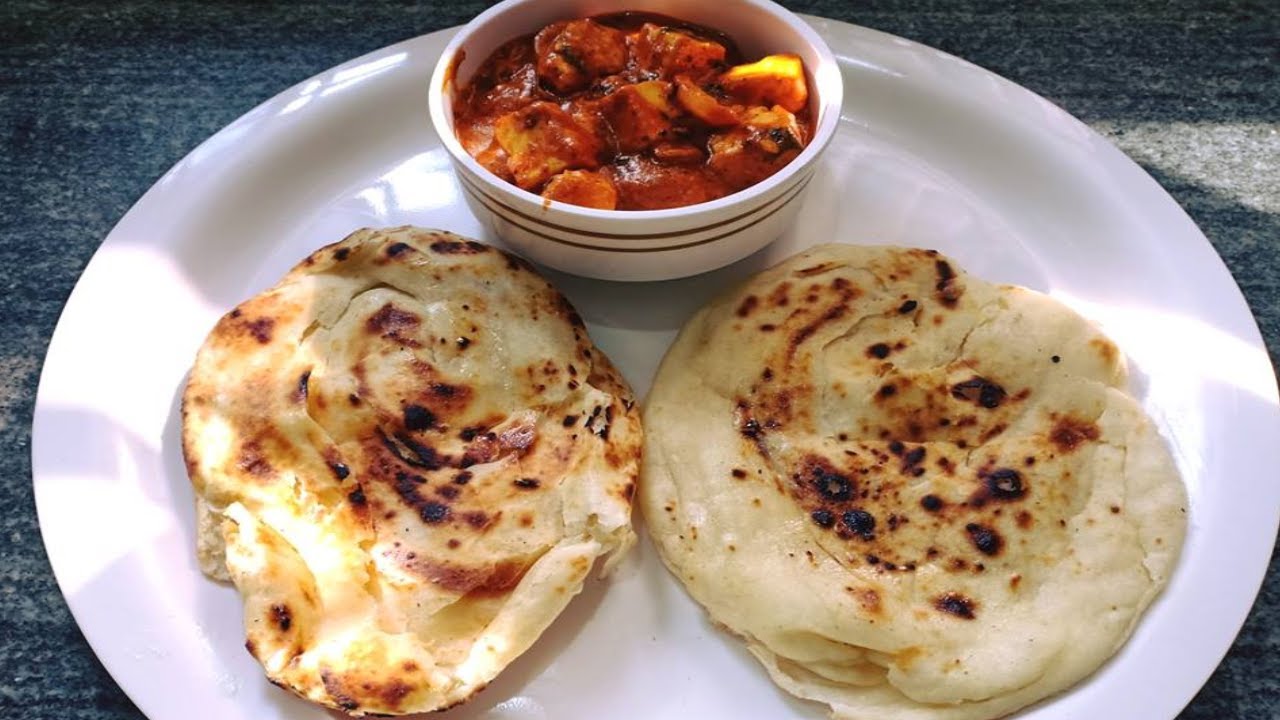
Dish: butter_naan